Center for the Blue Economy

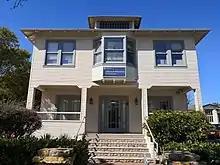
Center for the Blue Economy

The Center for the Blue Economy (CBE) is a research center managed by the Middlebury Institute of International Studies (MIIS) in Monterey, California. The CBE research focuses on the Blue Economy. The CBE was founded in 2011. It received the initial fund of $1 million from Robin and Deborah Hicks, the parents of the Middlebury College students, in their capacities as trustees of the Loker Foundation.